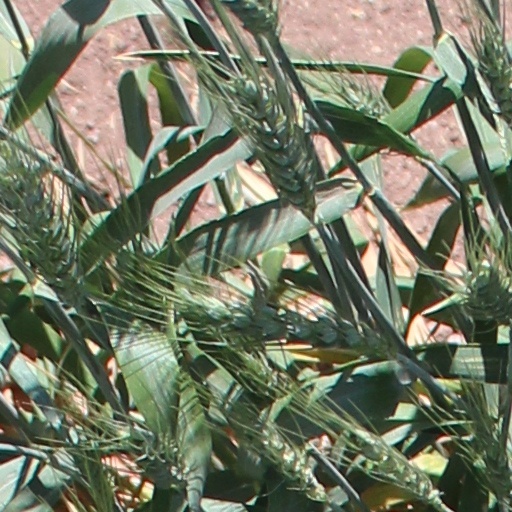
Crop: wheat